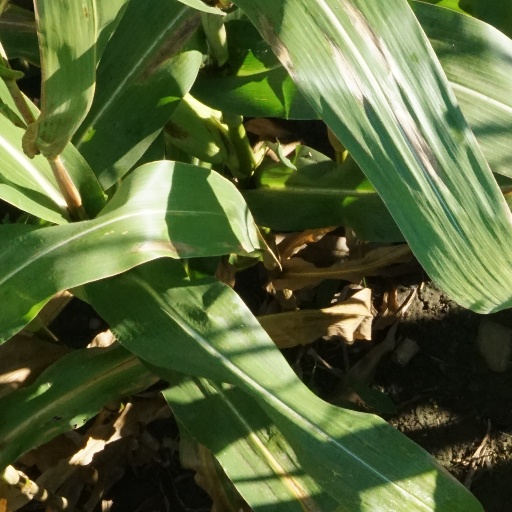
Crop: maize; corn